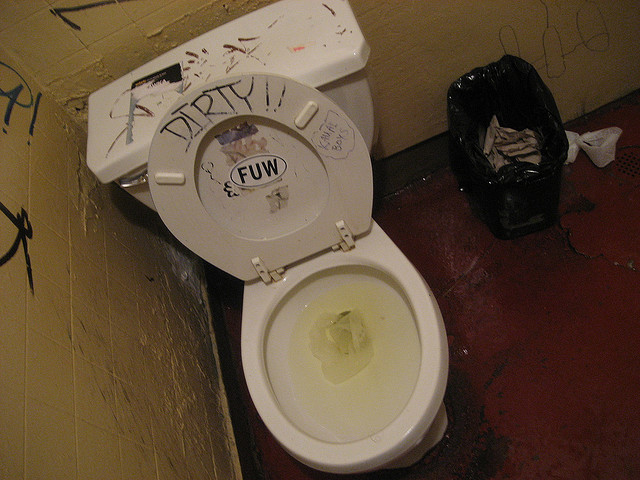
user: Given an image and a question. Answer the question in a short answer. Question: What does the toilet lid say? Short Answer:
assistant: dirty